Nike Elite Youth Basketball League

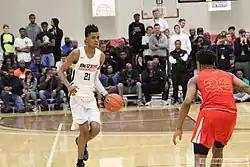
An EYBL game played in Westfield, Indiana in May 2019

"These players have appeared in at least 1 NBA game."